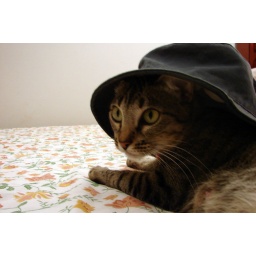
another cat in the hat